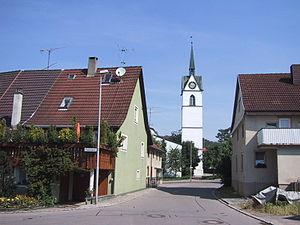
Jestetten est une commune du Bade-Wurtemberg, située dans l'arrondissement de Waldshut, dans le district de Fribourg-en-Brisgau.